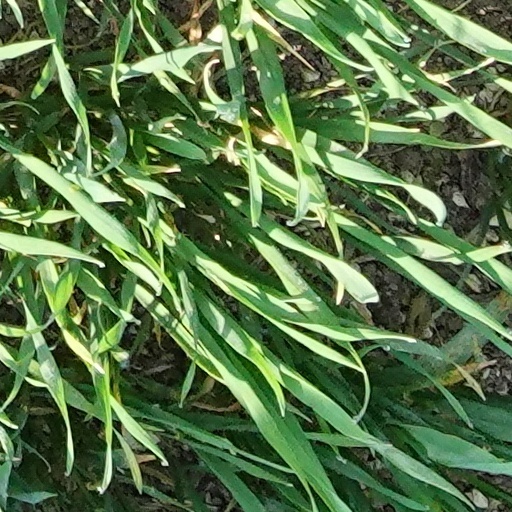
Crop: wheat